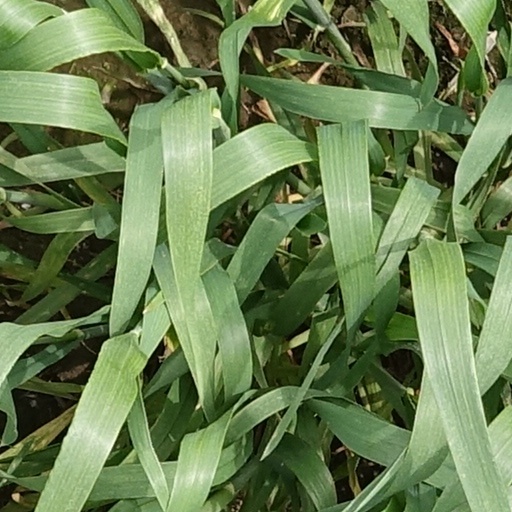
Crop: wheat